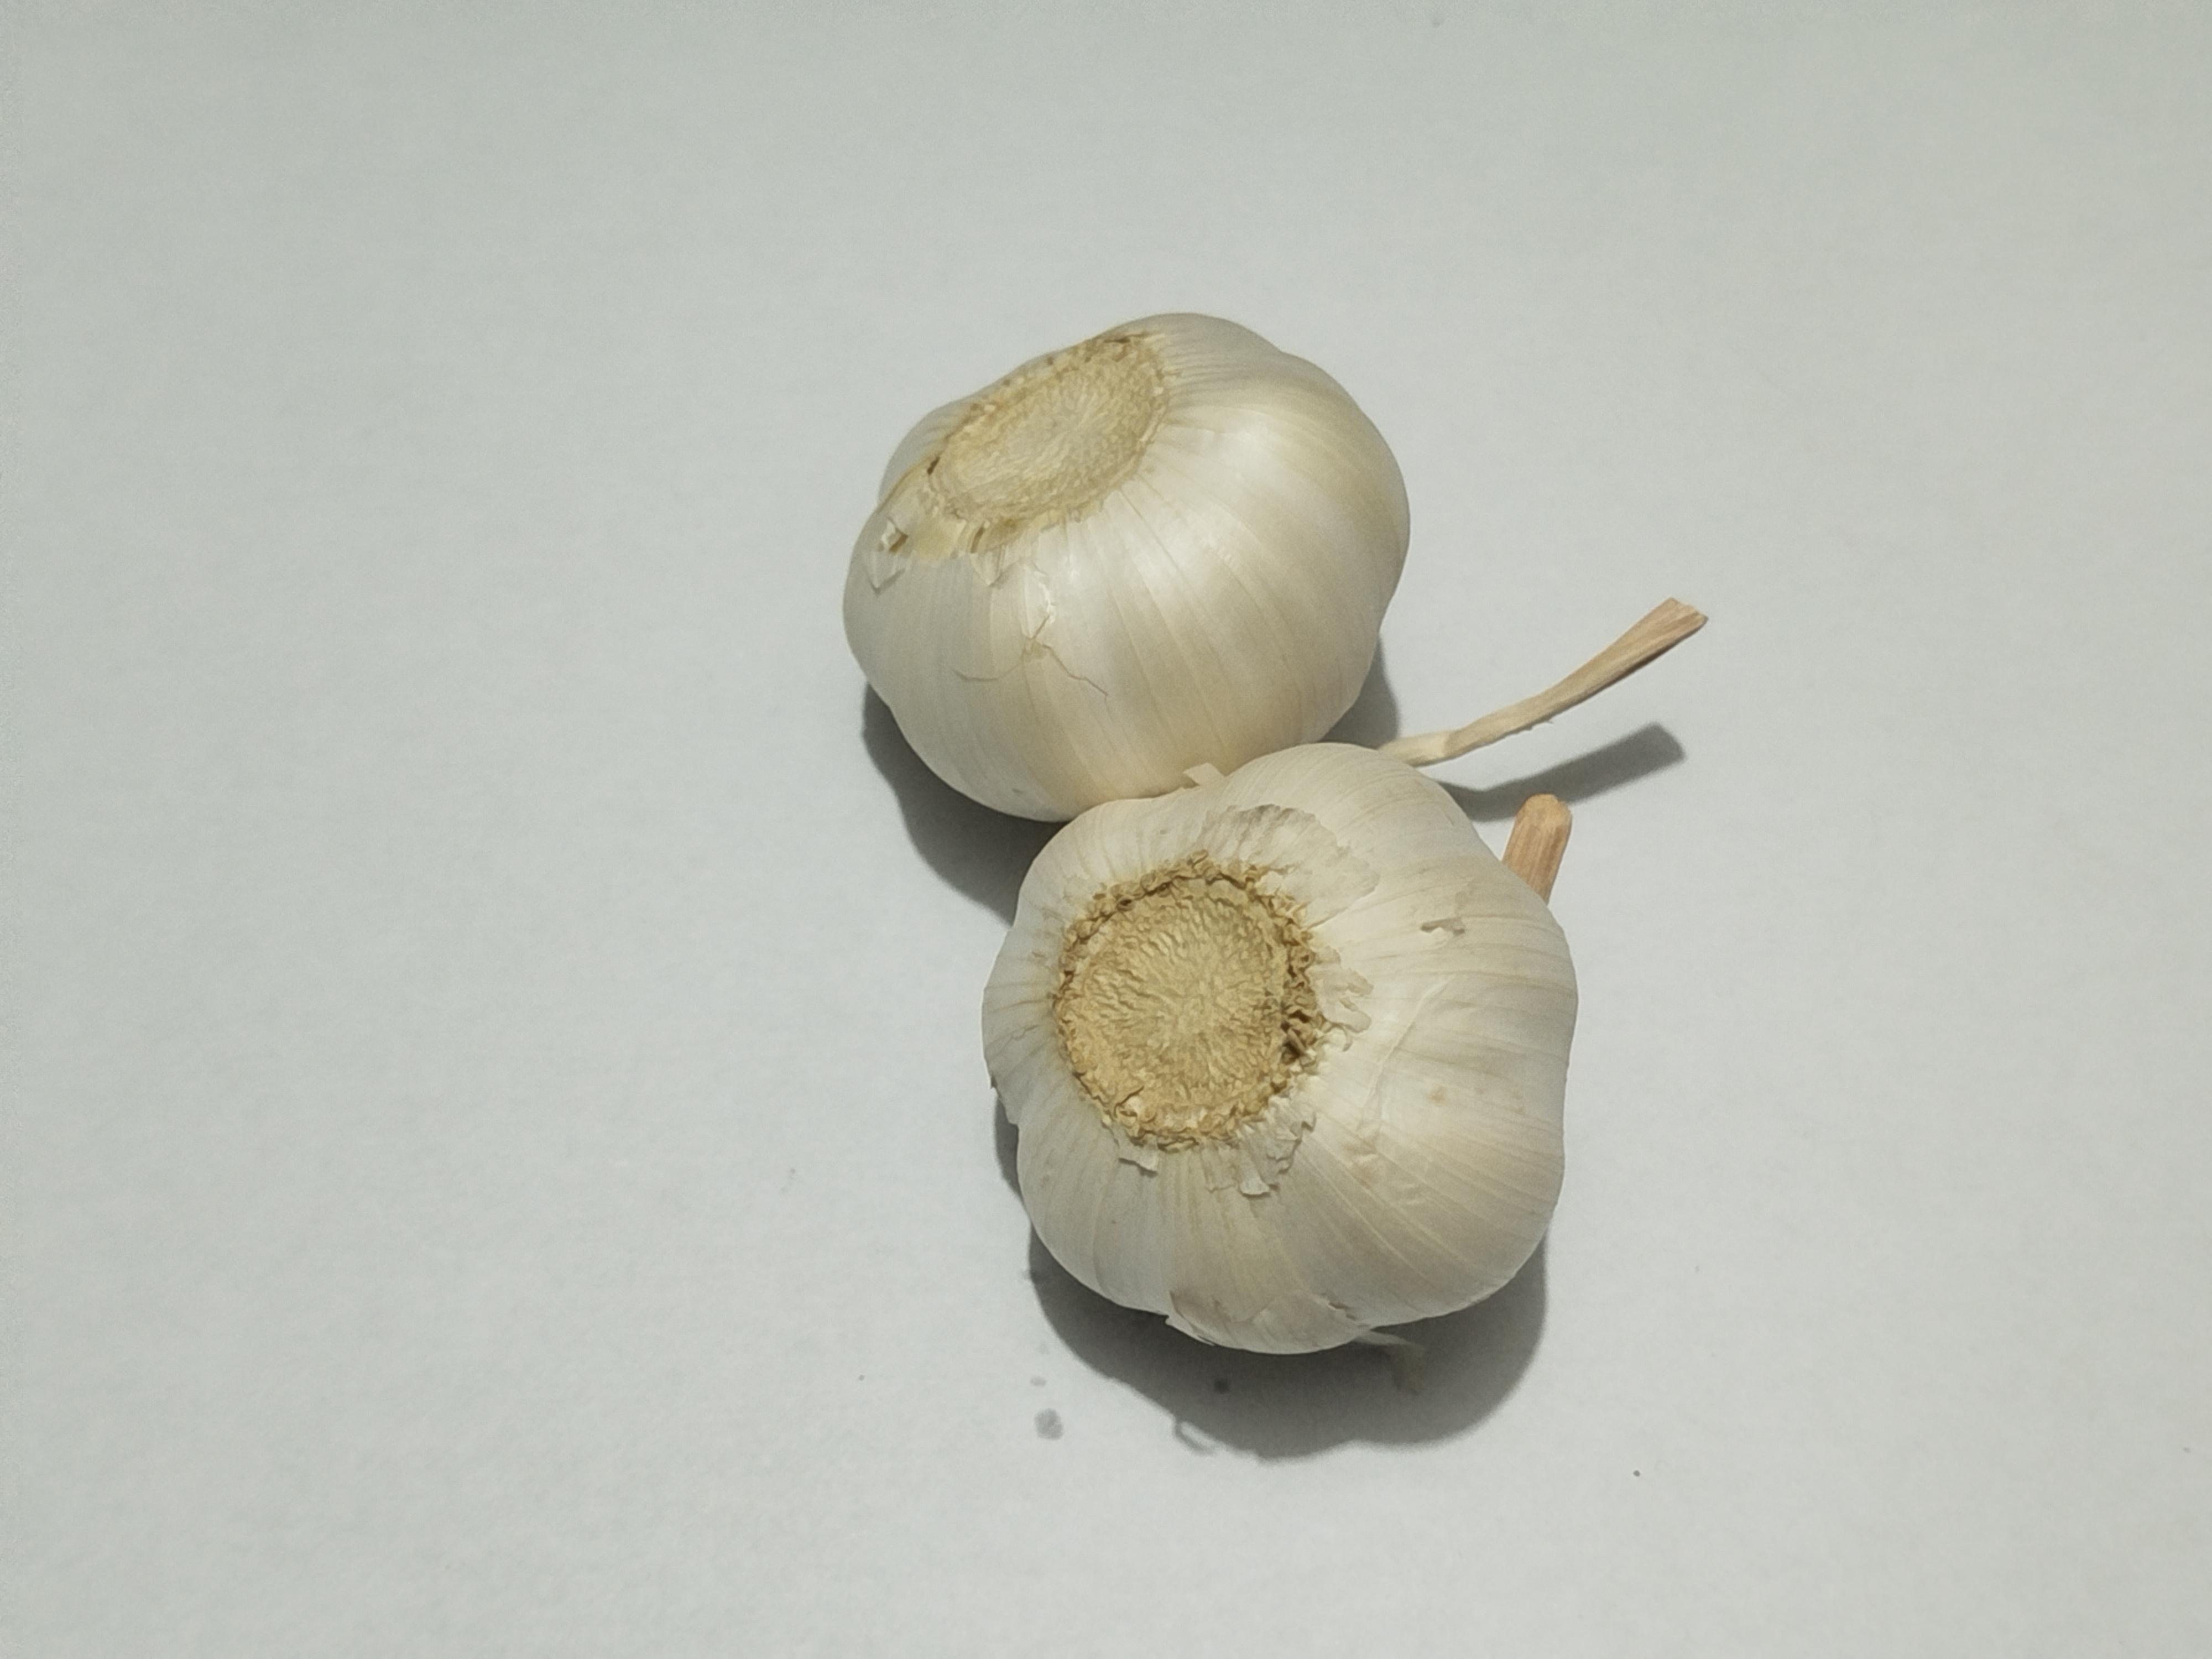
Label: Garlic